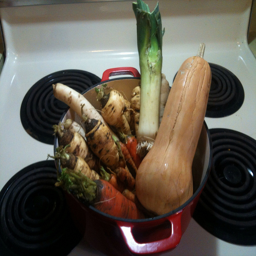
A red pot full of vegetables on a white stovetop.
A bunch of vegetables are in a pot on the stove.
a red pot with some different types of vegetables
A stew pot holding carrots, celery, and squash.
There is a butternut squash and other vegetables in the pan.